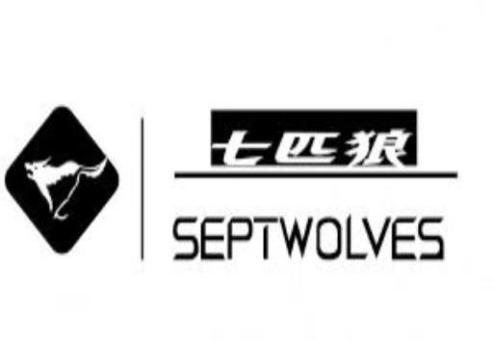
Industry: Clothes